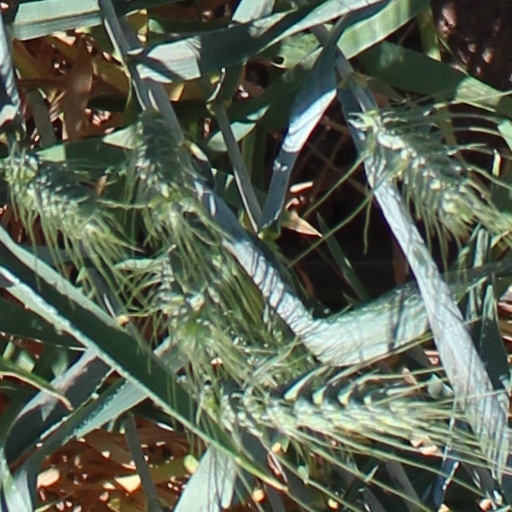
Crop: wheat